Vladimir Jelčić

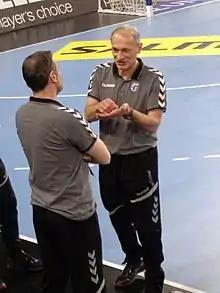
Jelčić (right) as assistant coach of RK Zagreb in 2016

Vladimir Jelčić (born 10 October 1968) is a retired Croatian handball player. He is ex-assistant coach of RK Zagreb.